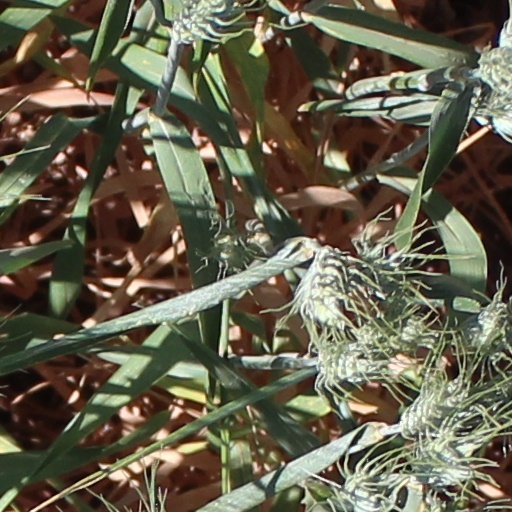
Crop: wheat